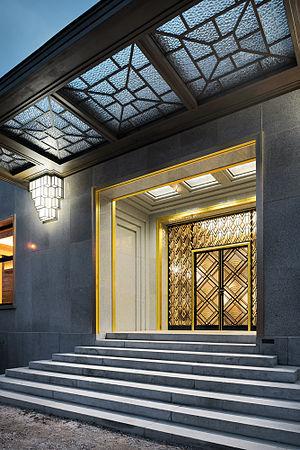
Photographie de l'entrée de la Villa Empain après la restauration par MA² - Metzger et Associés Architecture, en 2012. Projet récompensé par le Prix du patrimoine culturel de l'Union européenne - Europa Nostra et le Prix européen d'architecture Philippe-Rotthier. Photographie de Georges de Kinder
La villa Empain est une villa de style Art déco, construite de 1931 à 1934 par l'architecte suisse Michel Polak, au n° 67 de l'actuelle avenue Franklin Roosevelt à Bruxelles en Belgique.
MA² - Metzger et Associés Architecture est un atelier d'architecture fondé en 1983 par l'architecte bruxellois Francis Metzger. L'atelier MA² s'inscrit comme l'un des principaux protagonistes des projets de restauration de bâtiments remarquables en Belgique mais s'est également illustré grâce à des projets de constructions contemporaines.
Francis Metzger, né le 22 octobre 1957 à Watermael-Boitsfort, est un architecte belge contemporain. Il se partage entre son atelier d'architecture, MA² - Metzger & Associés Architecture et ses activités académiques, à la Faculté d'architecture de l'Université libre de Bruxelles. Depuis 1983, l'architecte, diplômé de l'I.S.A.V.H. - Institut Supérieur d’Architecture Victor Horta, se voit confier divers projets de constructions contemporaines et de restaurations de bâtiments remarquables, souvent classés.